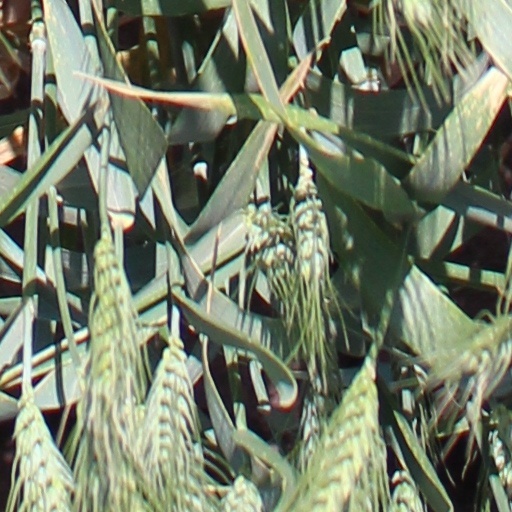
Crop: wheat